Stand By All Networks

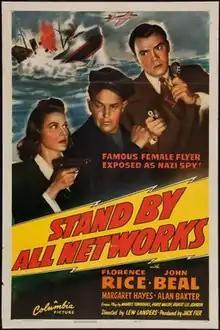

Stand by All Networks is a 1942 American thriller film directed by Lew Landers and starring Florence Rice, John Beal and Margaret Hayes. The films sets were designed by Lionel Banks.